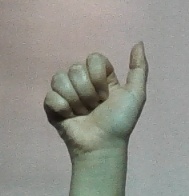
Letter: dhad